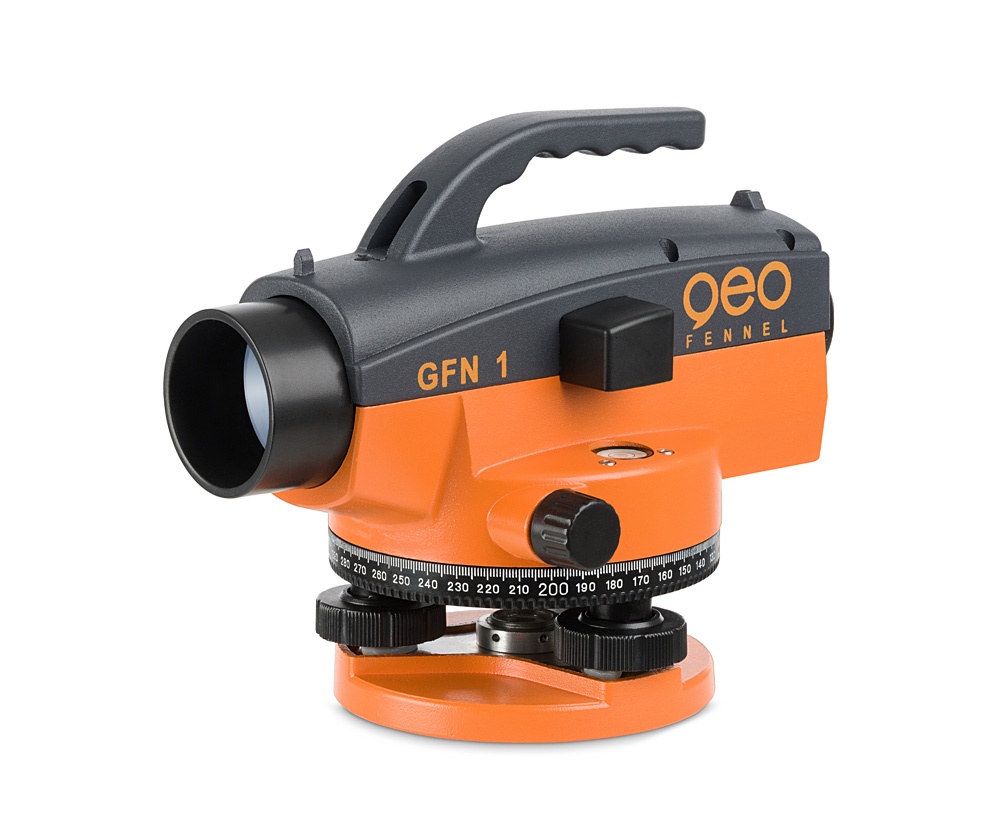
geo-FENNEL GFN 1, 360° (32x) Precision Automatic Level Set
geo-FENNEL GFN 1, 360° (32x) Precision Automatic Level Product Overview Automatic Level suitable for all construction sites 32 x Magnification Robust all-metal housing Handle for comfortable handling Features Robust metal housing with handle for comfortable handling Bubble reading mirror Optical sight for quick alignment to a levelling staff Specifications Mean error for 1 km double levelling: ± 1,5 mm Telescope magnification: 32 x Objective diameter: 36 mm Shortest focussing distance: 0,4 m Working range of compensator: ± 15' Levelling accuracy: ± 0,3" Circular bubble: 8' / 2 mm Horizontal circle: 400 gon / 360° Dust / water protection: IP 54 Weight (instrument only): 1,2 kg
Brand: geo-Fennel
Category: Business & Industrial > Construction > Surveying > Automatic Levels